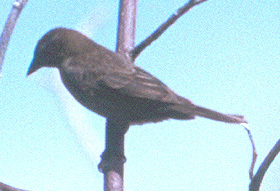
brown bird with long tail and short beak, also has lighter colors splattered throughoutbird has brown body feathers, brown breast feathers, and brown beak
this is a black bird with a normal tale and beak.
this bird is black with sharp claws and has a long, pointy beak.
a small, completely brown bird with a short, pointed beak.
this bird has wings that are black and has a long bill
this bird has wings that are brown and has a black bill
this bird has wings that are black and has a short bill
this bird has a brown bill with brown crown and brown wings.
this bird has wings that are brown and has a long bill
Species: Shiny Cowbird